Lindsay Eddie

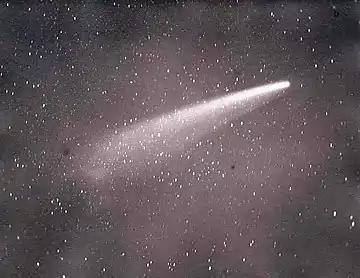
Photograph of Comet 1882b, as seen from Cape Town by David Gill

He made many useful observations including observations of 21 comets, although he never discovered any himself. The transit of Venus on 6 December 1882, which he observed from Fort Selwyn, near Grahamstown was one of the highlights of his observational career. He was assisted in this observation by the mayor of Grahamstown, J.S. Willcox, a jeweler who provided a chronometer with which to time the observations. Two astronomers at the Royal Observatory in Cape Town, D. Gill and W.H. Finlay sent a series of telegraphed time signals to Eddie which allowed him to correct the chronometer.